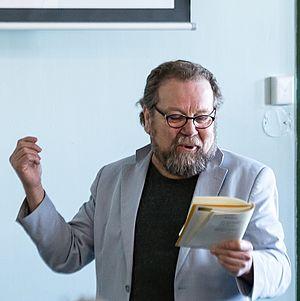
Stig Holmås, né le 25 février 1946 à Bergen, en Norvège, est un poète et romancier norvégien, auteur de quelques romans policiers et d'ouvrages de littérature d'enfance et de jeunesse.